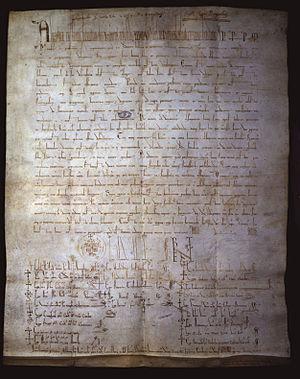
Manifestis Probatum est une bulle promulguée par le pape Alexandre III le 23 mai 1179.